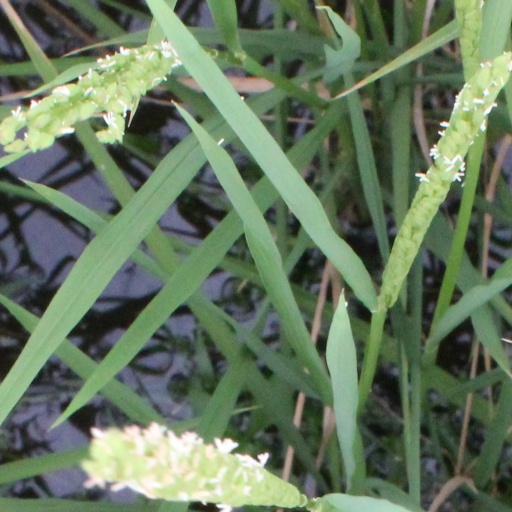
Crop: rice